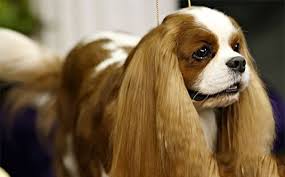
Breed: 207-n000026-Blenheim_spaniel